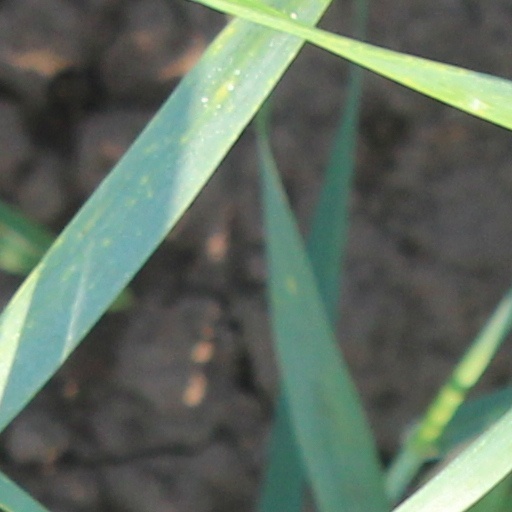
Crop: wheat